Old City Harbour

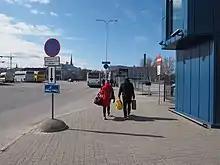
After arriving at the Tallinn Passenger Port, most tourists often walk along Sadama street to the Old Town.

Old City Harbour is one of the five ports within the state-owned company Port of Tallinn. It is one of the biggest and busiest passenger harbours in the world and also the biggest passenger harbour in Estonia. The port operates two passenger terminals (A and D), total length of its berths is 4.2 kilometres. Vessels with maximum length of 340 metres, 42 metres wide and draught of 10.7 m can enter the port. In 2019, the port served 10.64 million passengers.